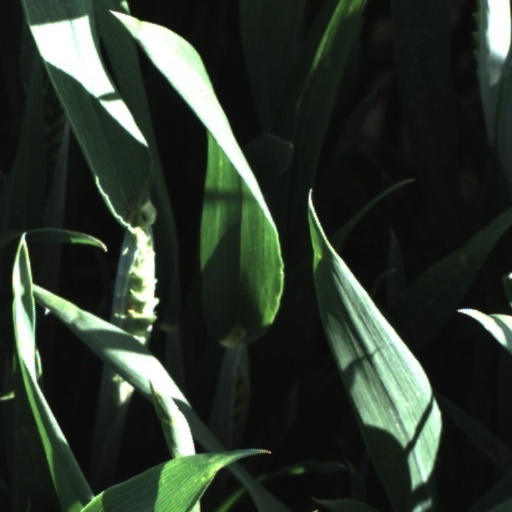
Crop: wheat